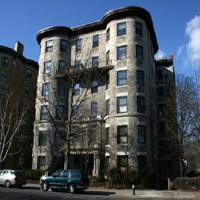
Weather: sun or clear